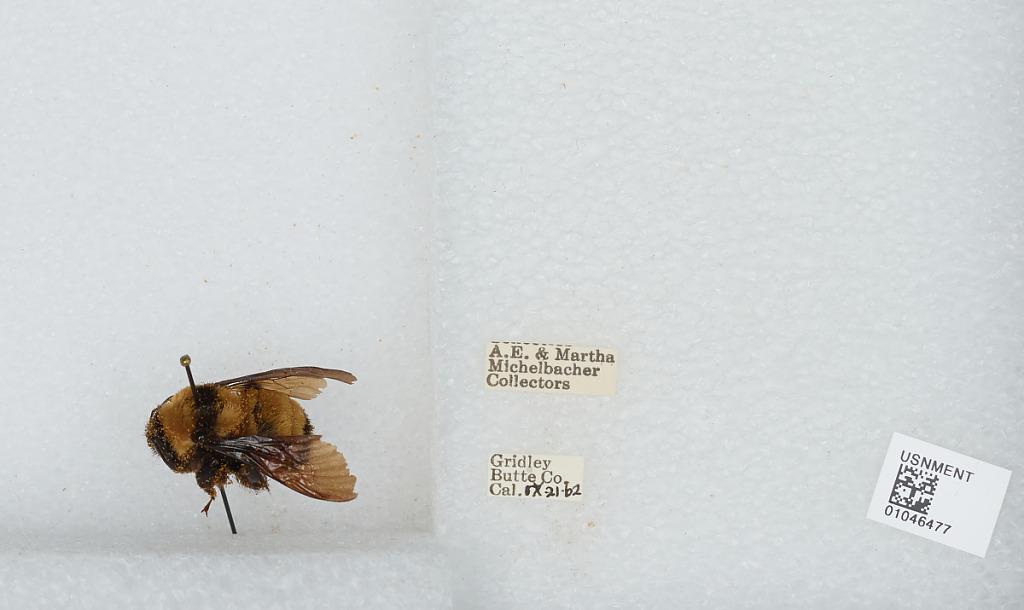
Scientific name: Bombus sp.
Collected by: A. Michelbacher & M. Michelbacher
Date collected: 1962-9-21
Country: United States
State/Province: California
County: Butte
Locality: Gridley
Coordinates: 39.3639, -121.694